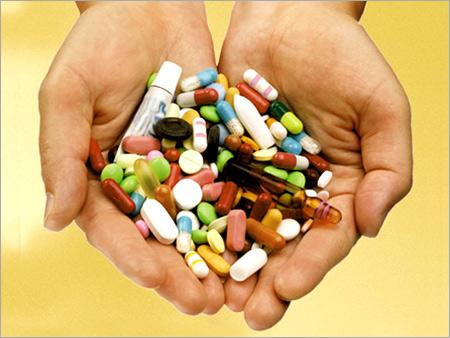
Label: plastic